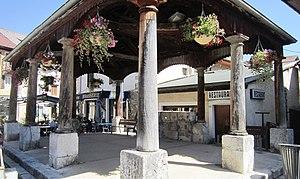
Boëge (Haute-Savoie)
Boëge est une commune française située dans le département de la Haute-Savoie, en région Auvergne-Rhône-Alpes.